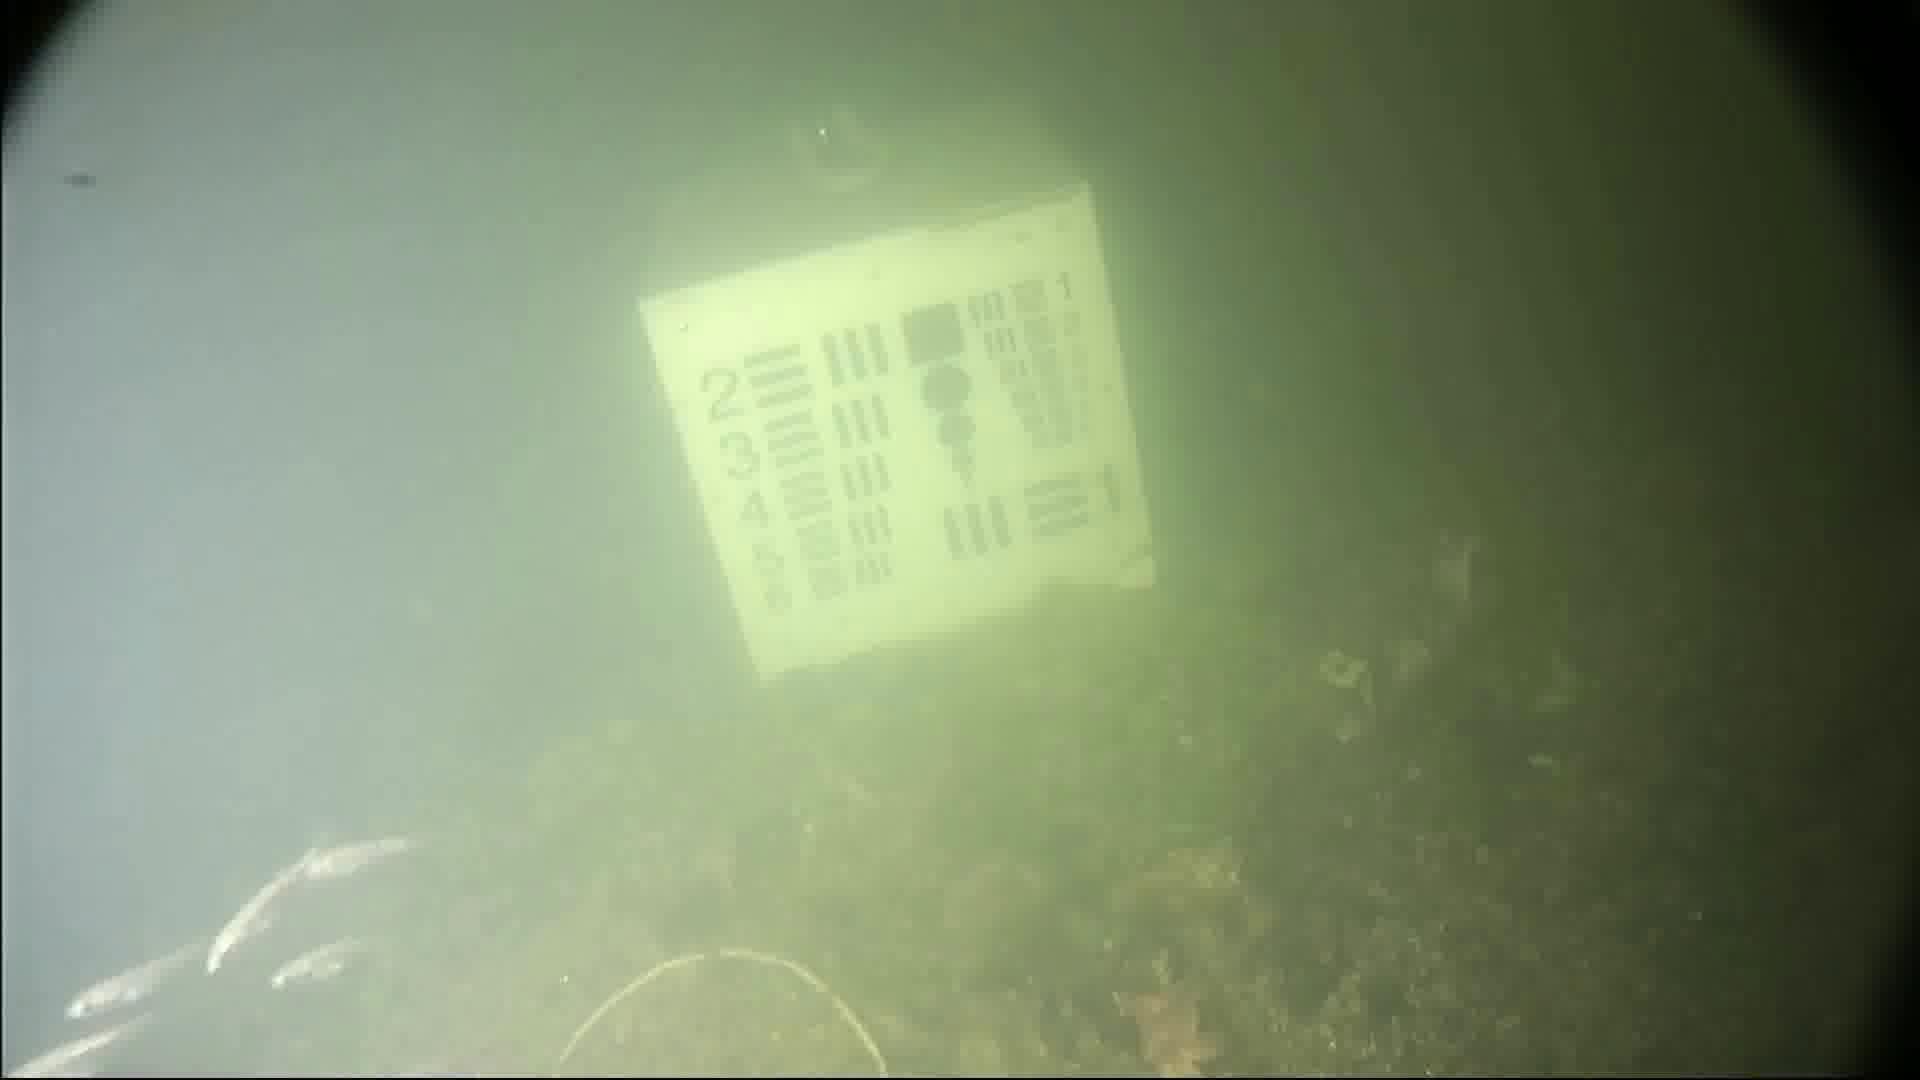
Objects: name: small_fish